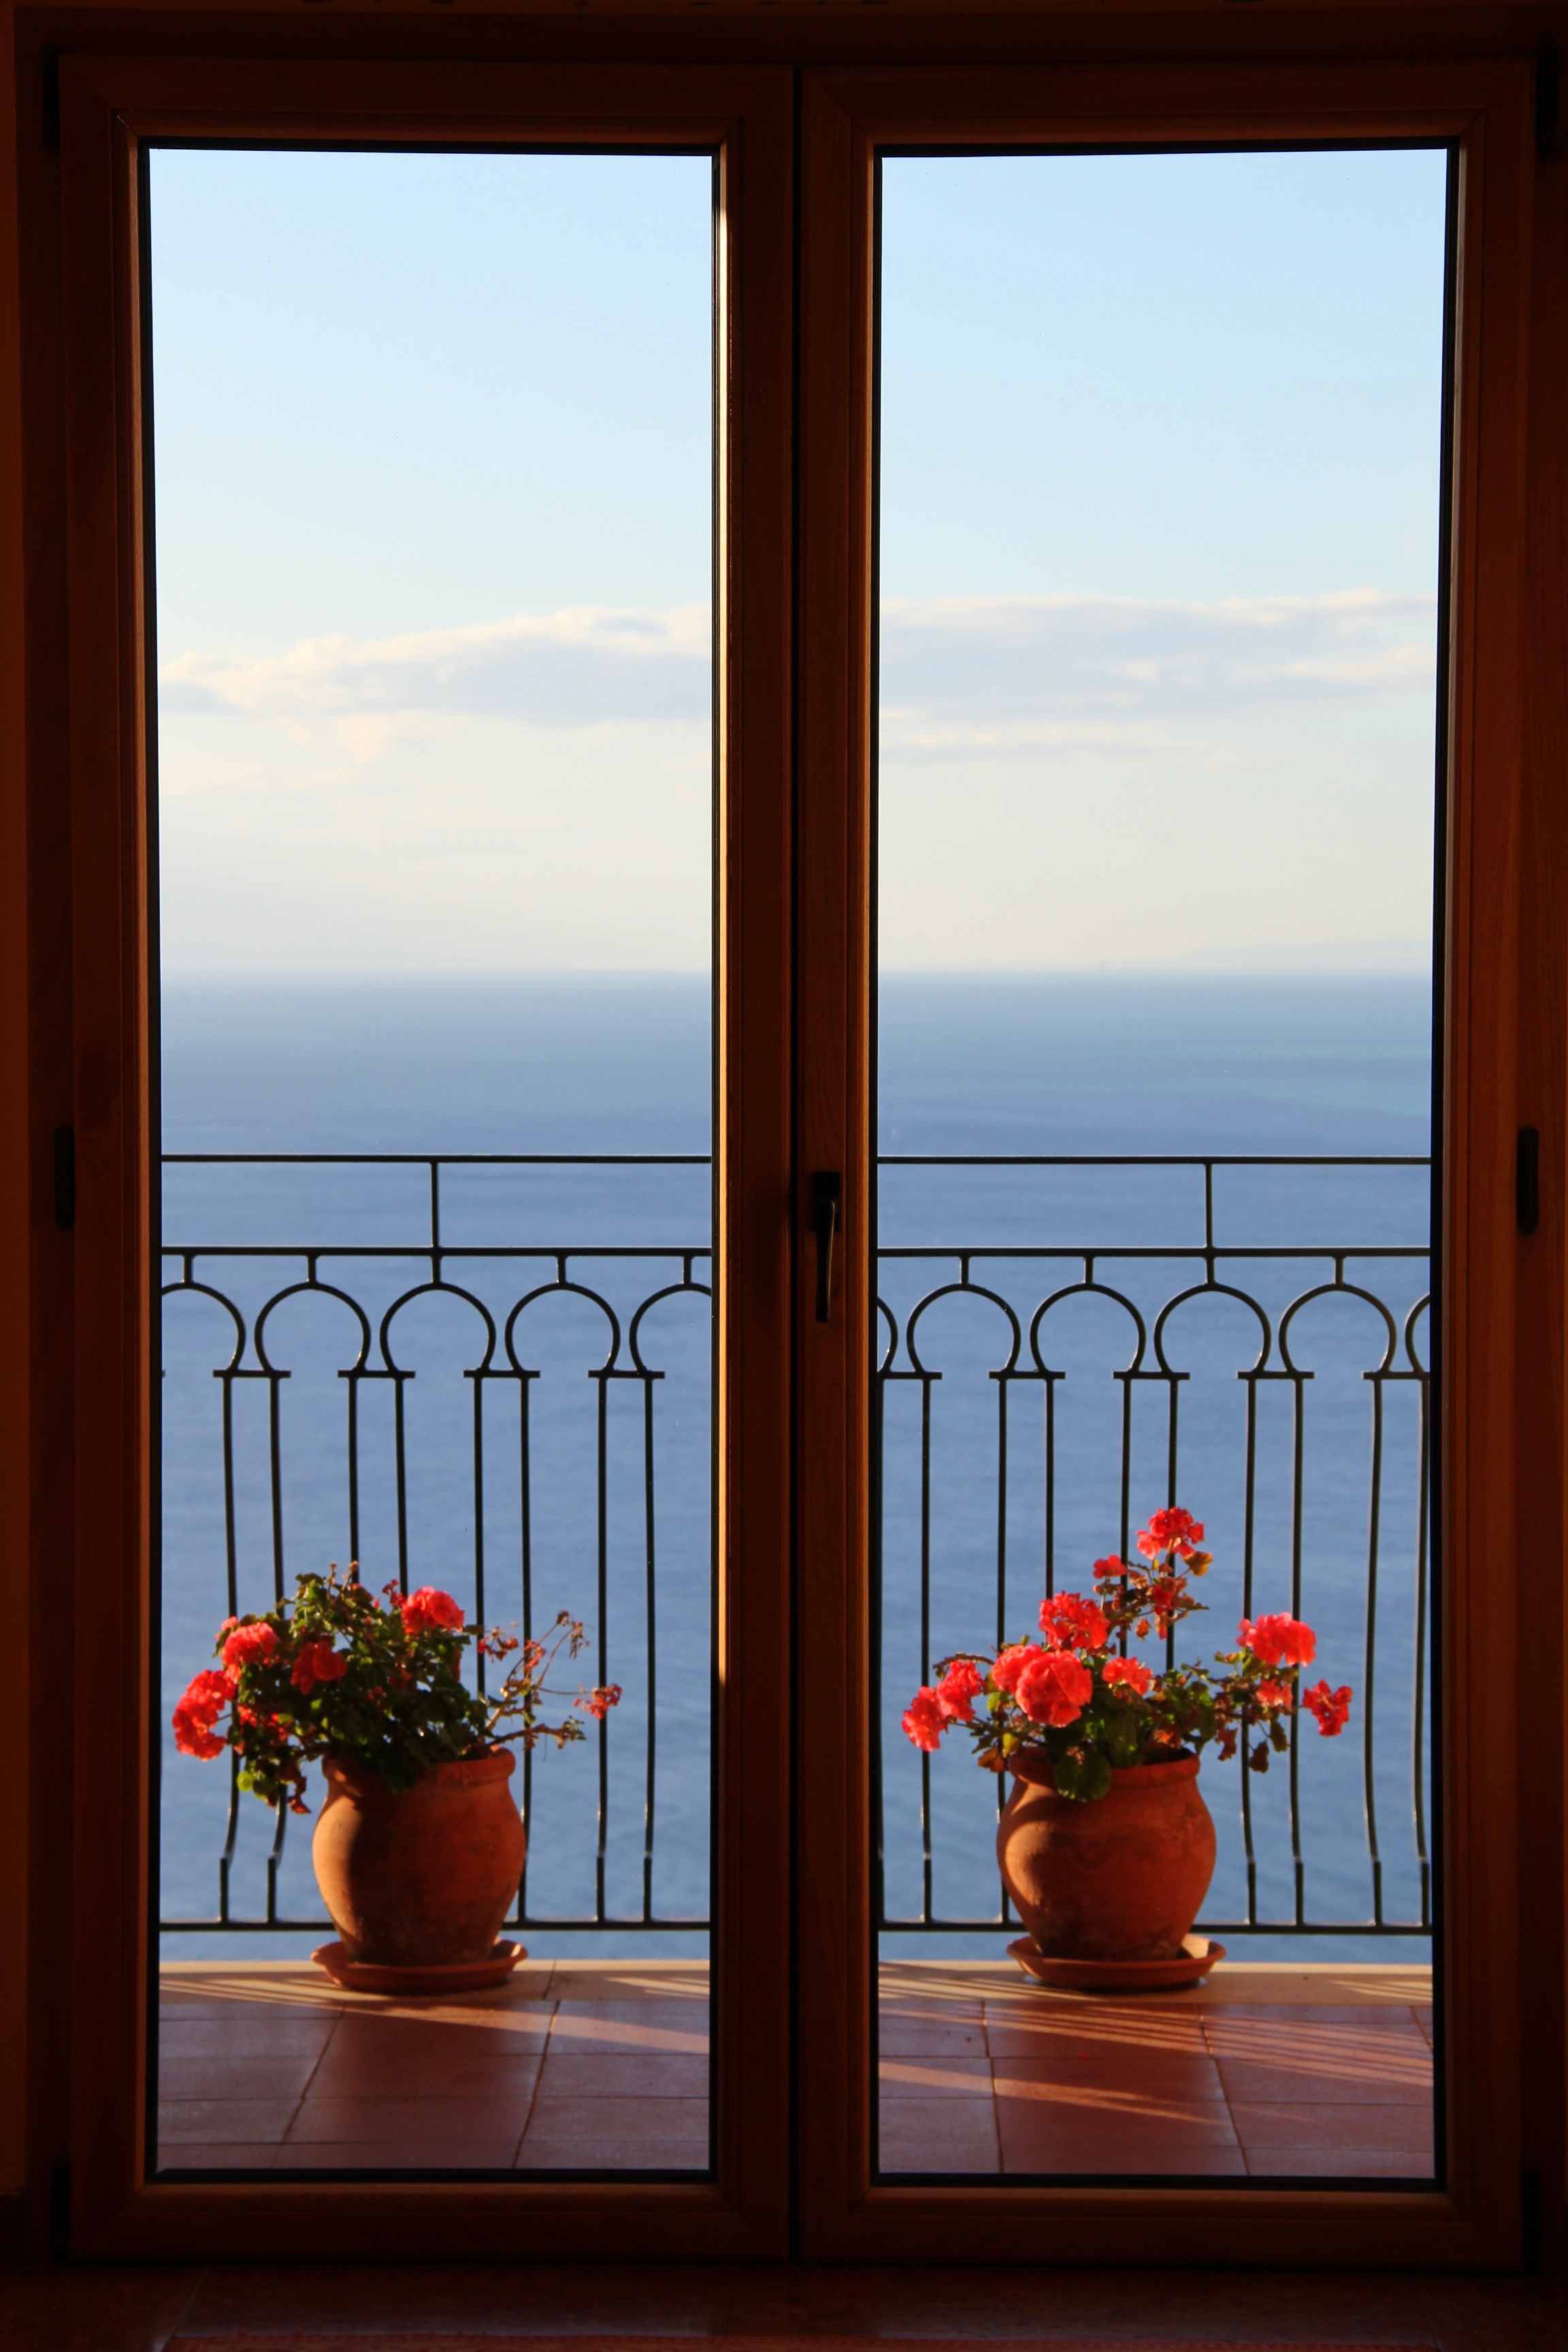
sea, architecture, wood, house, window, glass, view, home, travel, arch, red, color, door, interior design, estate, kumba, window covering